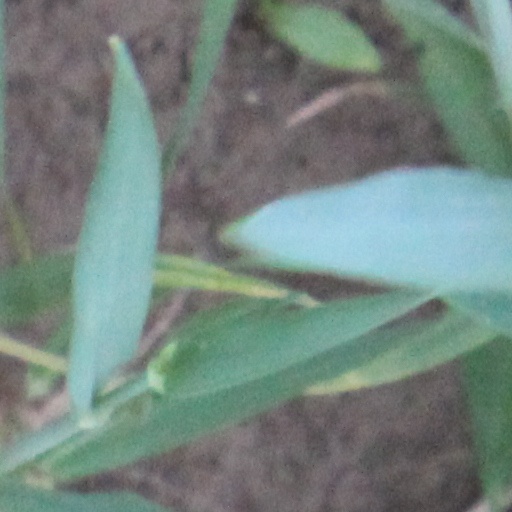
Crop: wheat